Shimpu Station

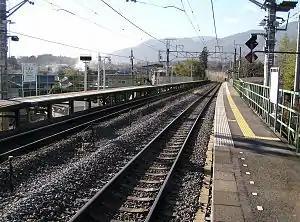
Shimpu Station platforms in December 2005

is a railway station of the Chūō Main Line, East Japan Railway Company (JR East) in Nakata-Nakajō, Nirasaki City, Yamanashi Prefecture, Japan.